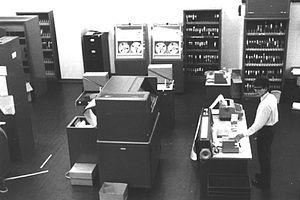
Titan était le prototype de l'ordinateur Atlas 2 développé par Ferranti et le laboratoire mathématique de l'université de Cambridge.